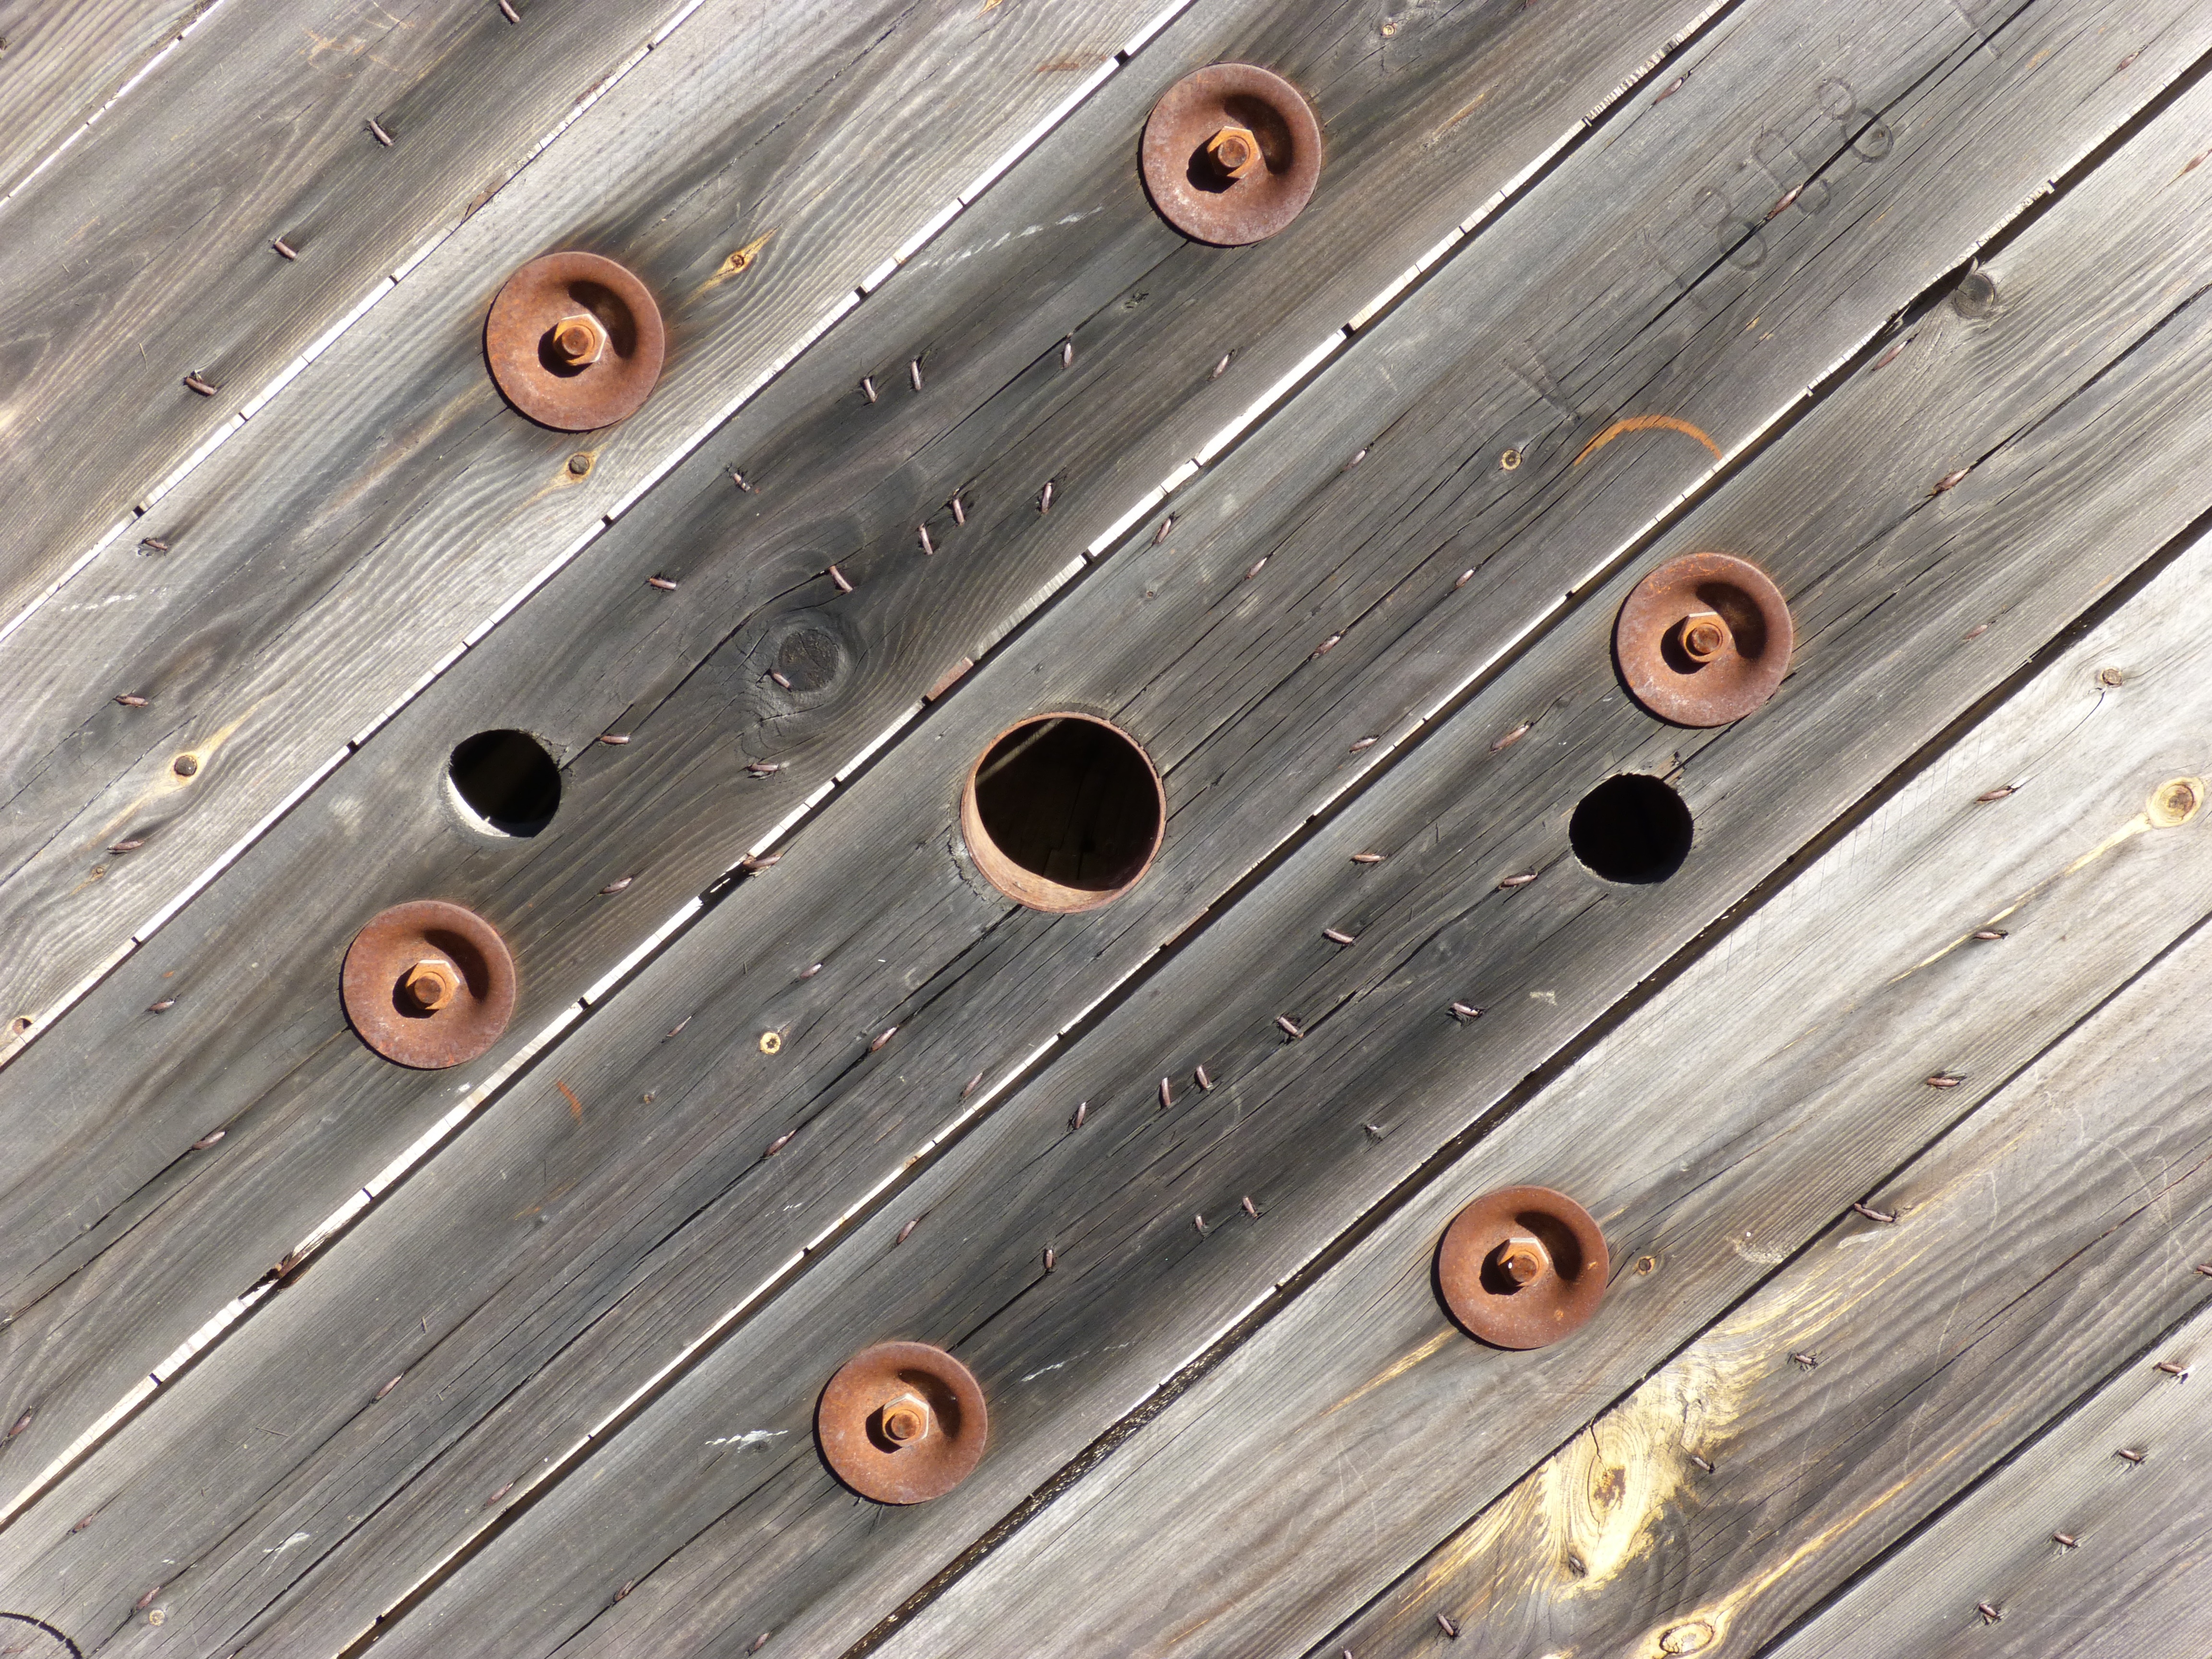
wood, texture, floor, old, metal, material, screws, man made object